Toyotomi Hideyoshi

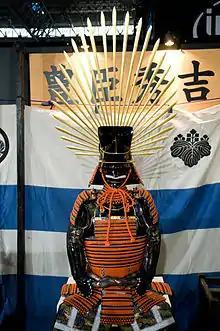
Replica of Toyotomi Hideyoshi's armor

Hideyoshi adopted Oda Nobunaga's dream of a Japanese conquest of China, and launched the conquest of the Ming dynasty by way of Korea (at the time known as Koryu or Joseon).